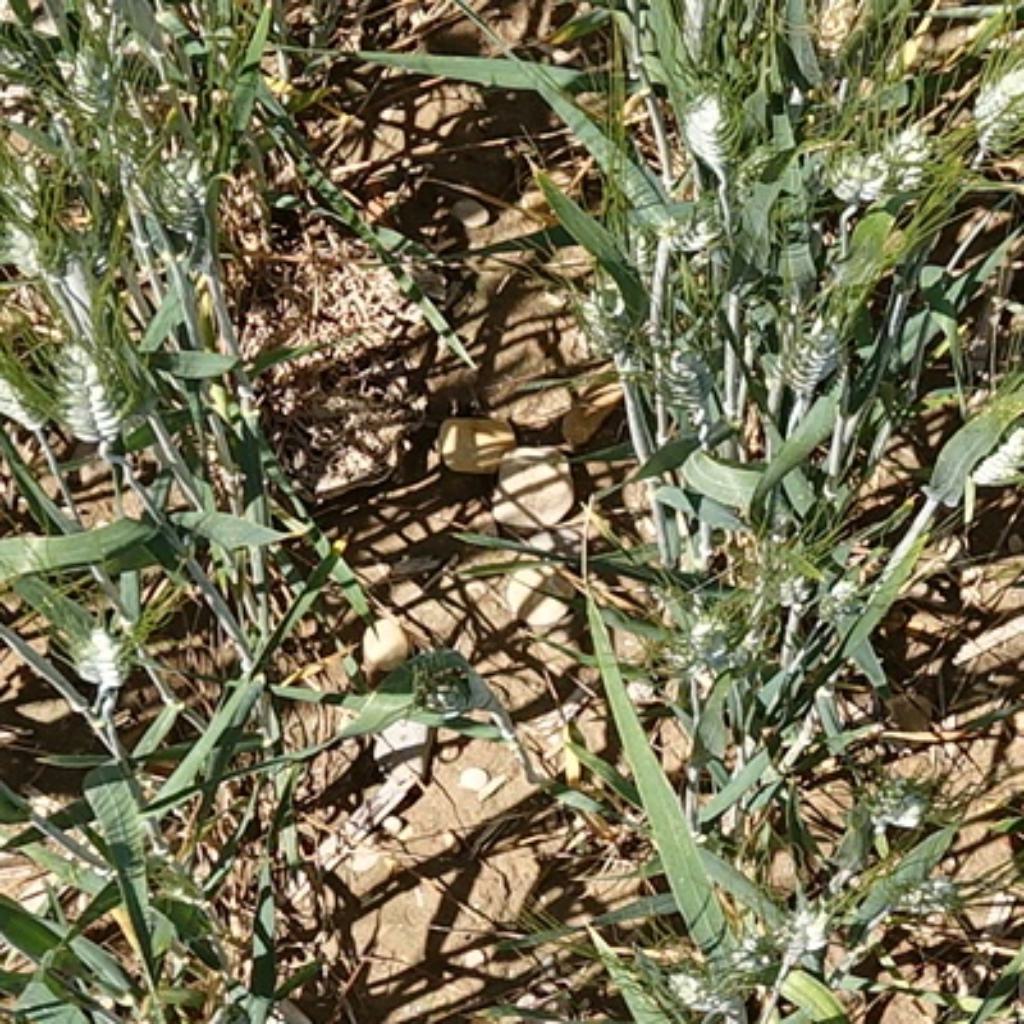
Country: France
Location: Gréoux
Wheat development stage: Filling